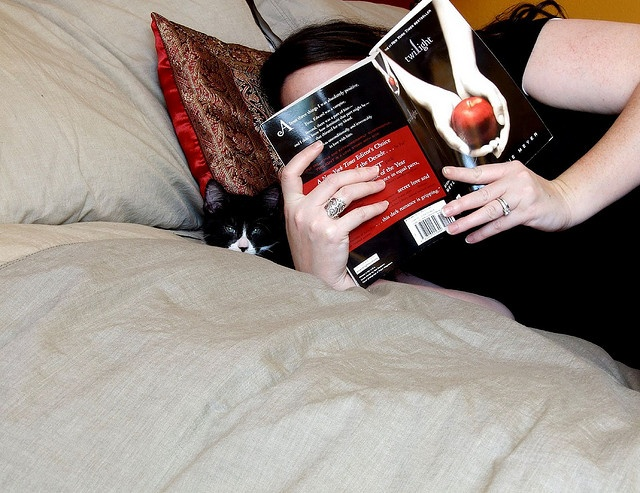
A woman laying in bed reading a book.
A lady is laying on the bed reading a book.
Woman reading a book on a bed with a cat.
A girl laying in bed reading a book with her cat.
A woman laying on a bed while reading a popular novel.